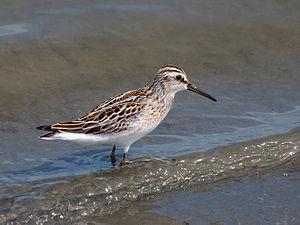
Cette liste de la faune française regroupe les espèces de Charadriiformes peuplant la France métropolitaine.
Les Salins-d'Hyères sont une zone de marais salants situés sur les côtes de la mer Méditerranée, sur le territoire de la commune de Hyères, dans le département du Var et de la région Provence-Alpes-Côte d'Azur. Constituant l'un des espaces naturels les plus remarquables du rivage méditerranéen, ils ont été, jusqu'en 1995, utilisés pour la production du sel.